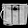
Label: Bag